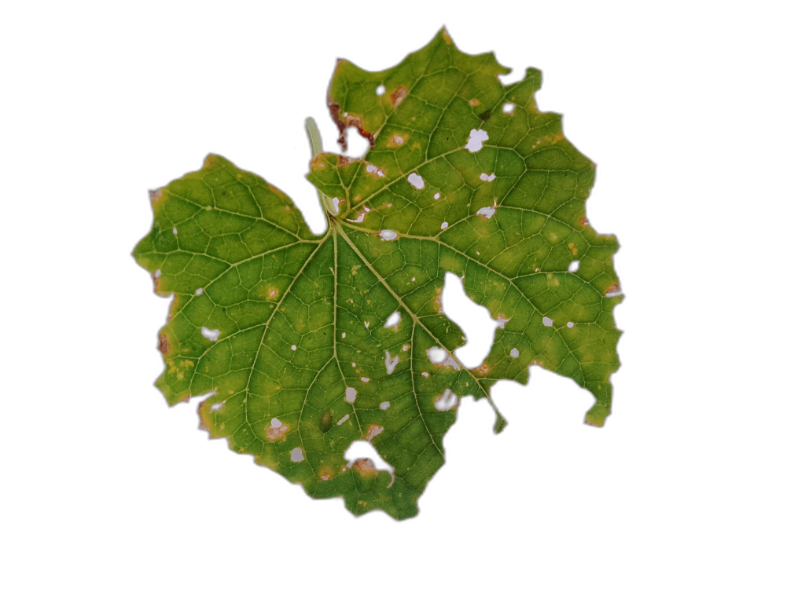
Crop: Zucchini
Label: Insect_Damage